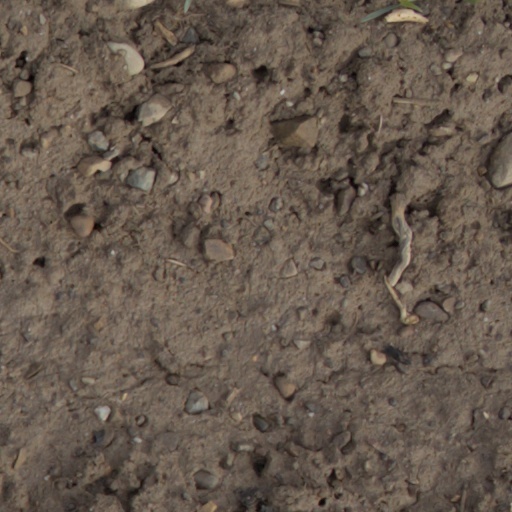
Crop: wheat